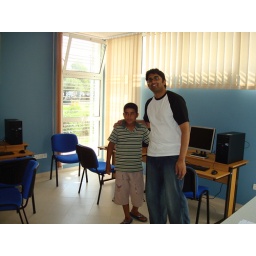
Praveen and boy in computer room